Allendorf, Giessen

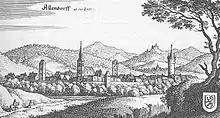
Drawing of Allendorf from "Topographia Hassiae" by Matthäus Merian, 1655.

Allendorf (official name: "Allendorf (Lumda)") is a small town in the district of Giessen, in Hesse, Germany. It is situated on the small river Lumda, south of Marburg, and northeast of Giessen.